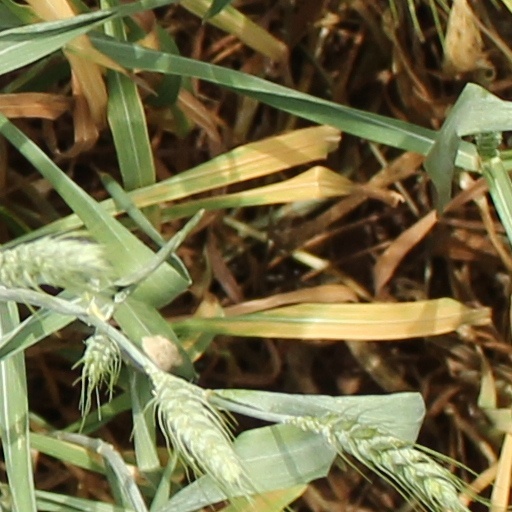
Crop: wheat